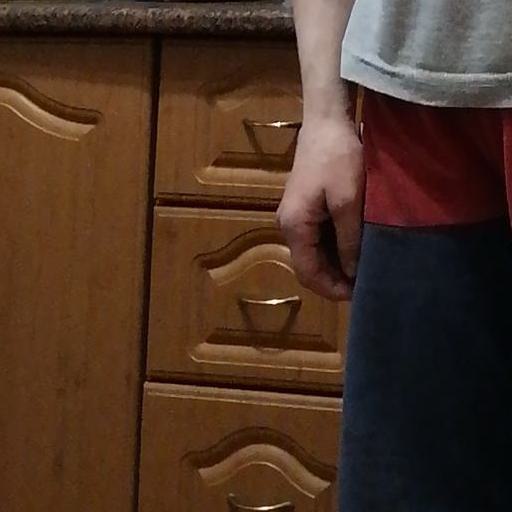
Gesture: no_gesture